Symphony No. 61 (Haydn)

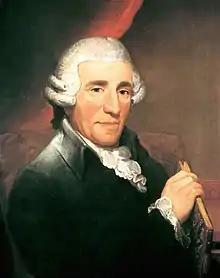
Joseph Haydn

The Symphony No. 61 in D major, Hoboken I/61, is a symphony by Joseph Haydn. The autograph has survived and is dated 1776.